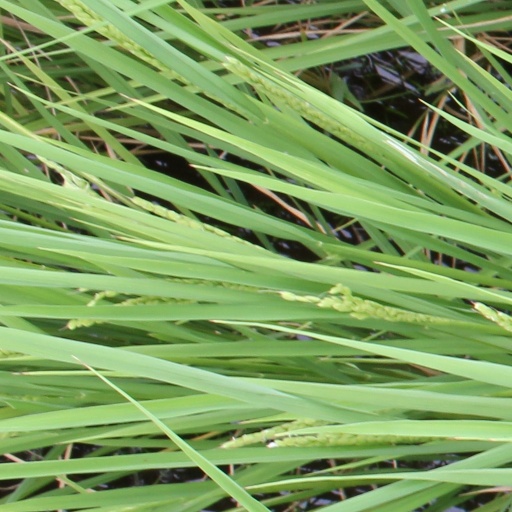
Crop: rice